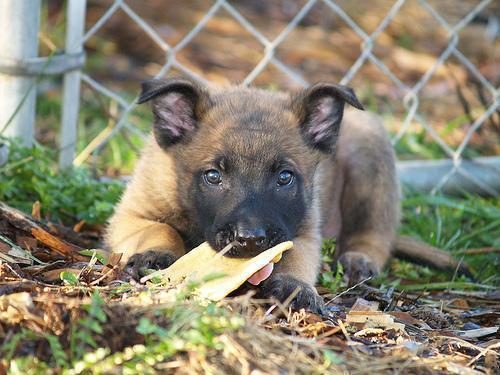
malinois